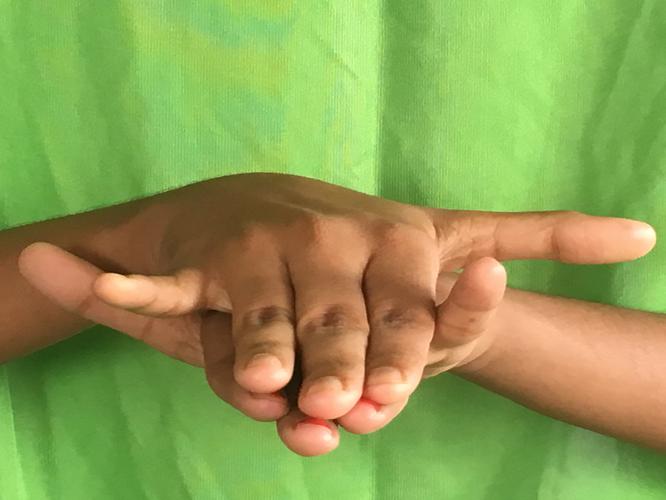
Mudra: Varaha
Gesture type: double_hand